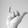
ASL letter: Y